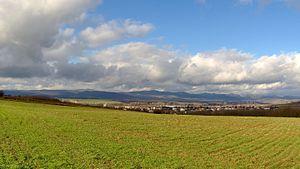
Žemberovce est un village de Slovaquie situé dans la région de Nitra.